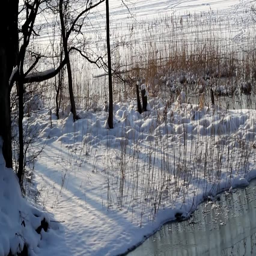
camera moves from trees and dry grass through view of little river which flows into the frozen lake .